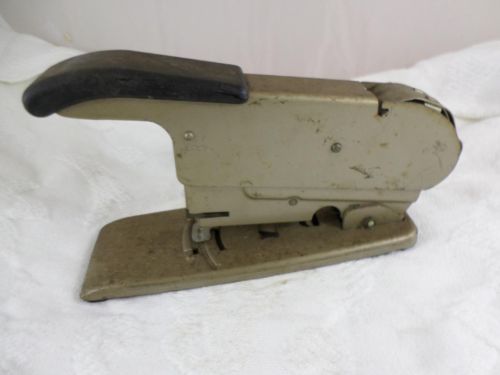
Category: stapler